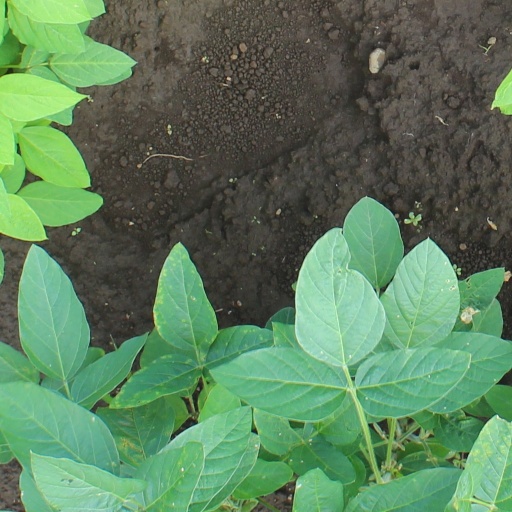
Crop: soybean